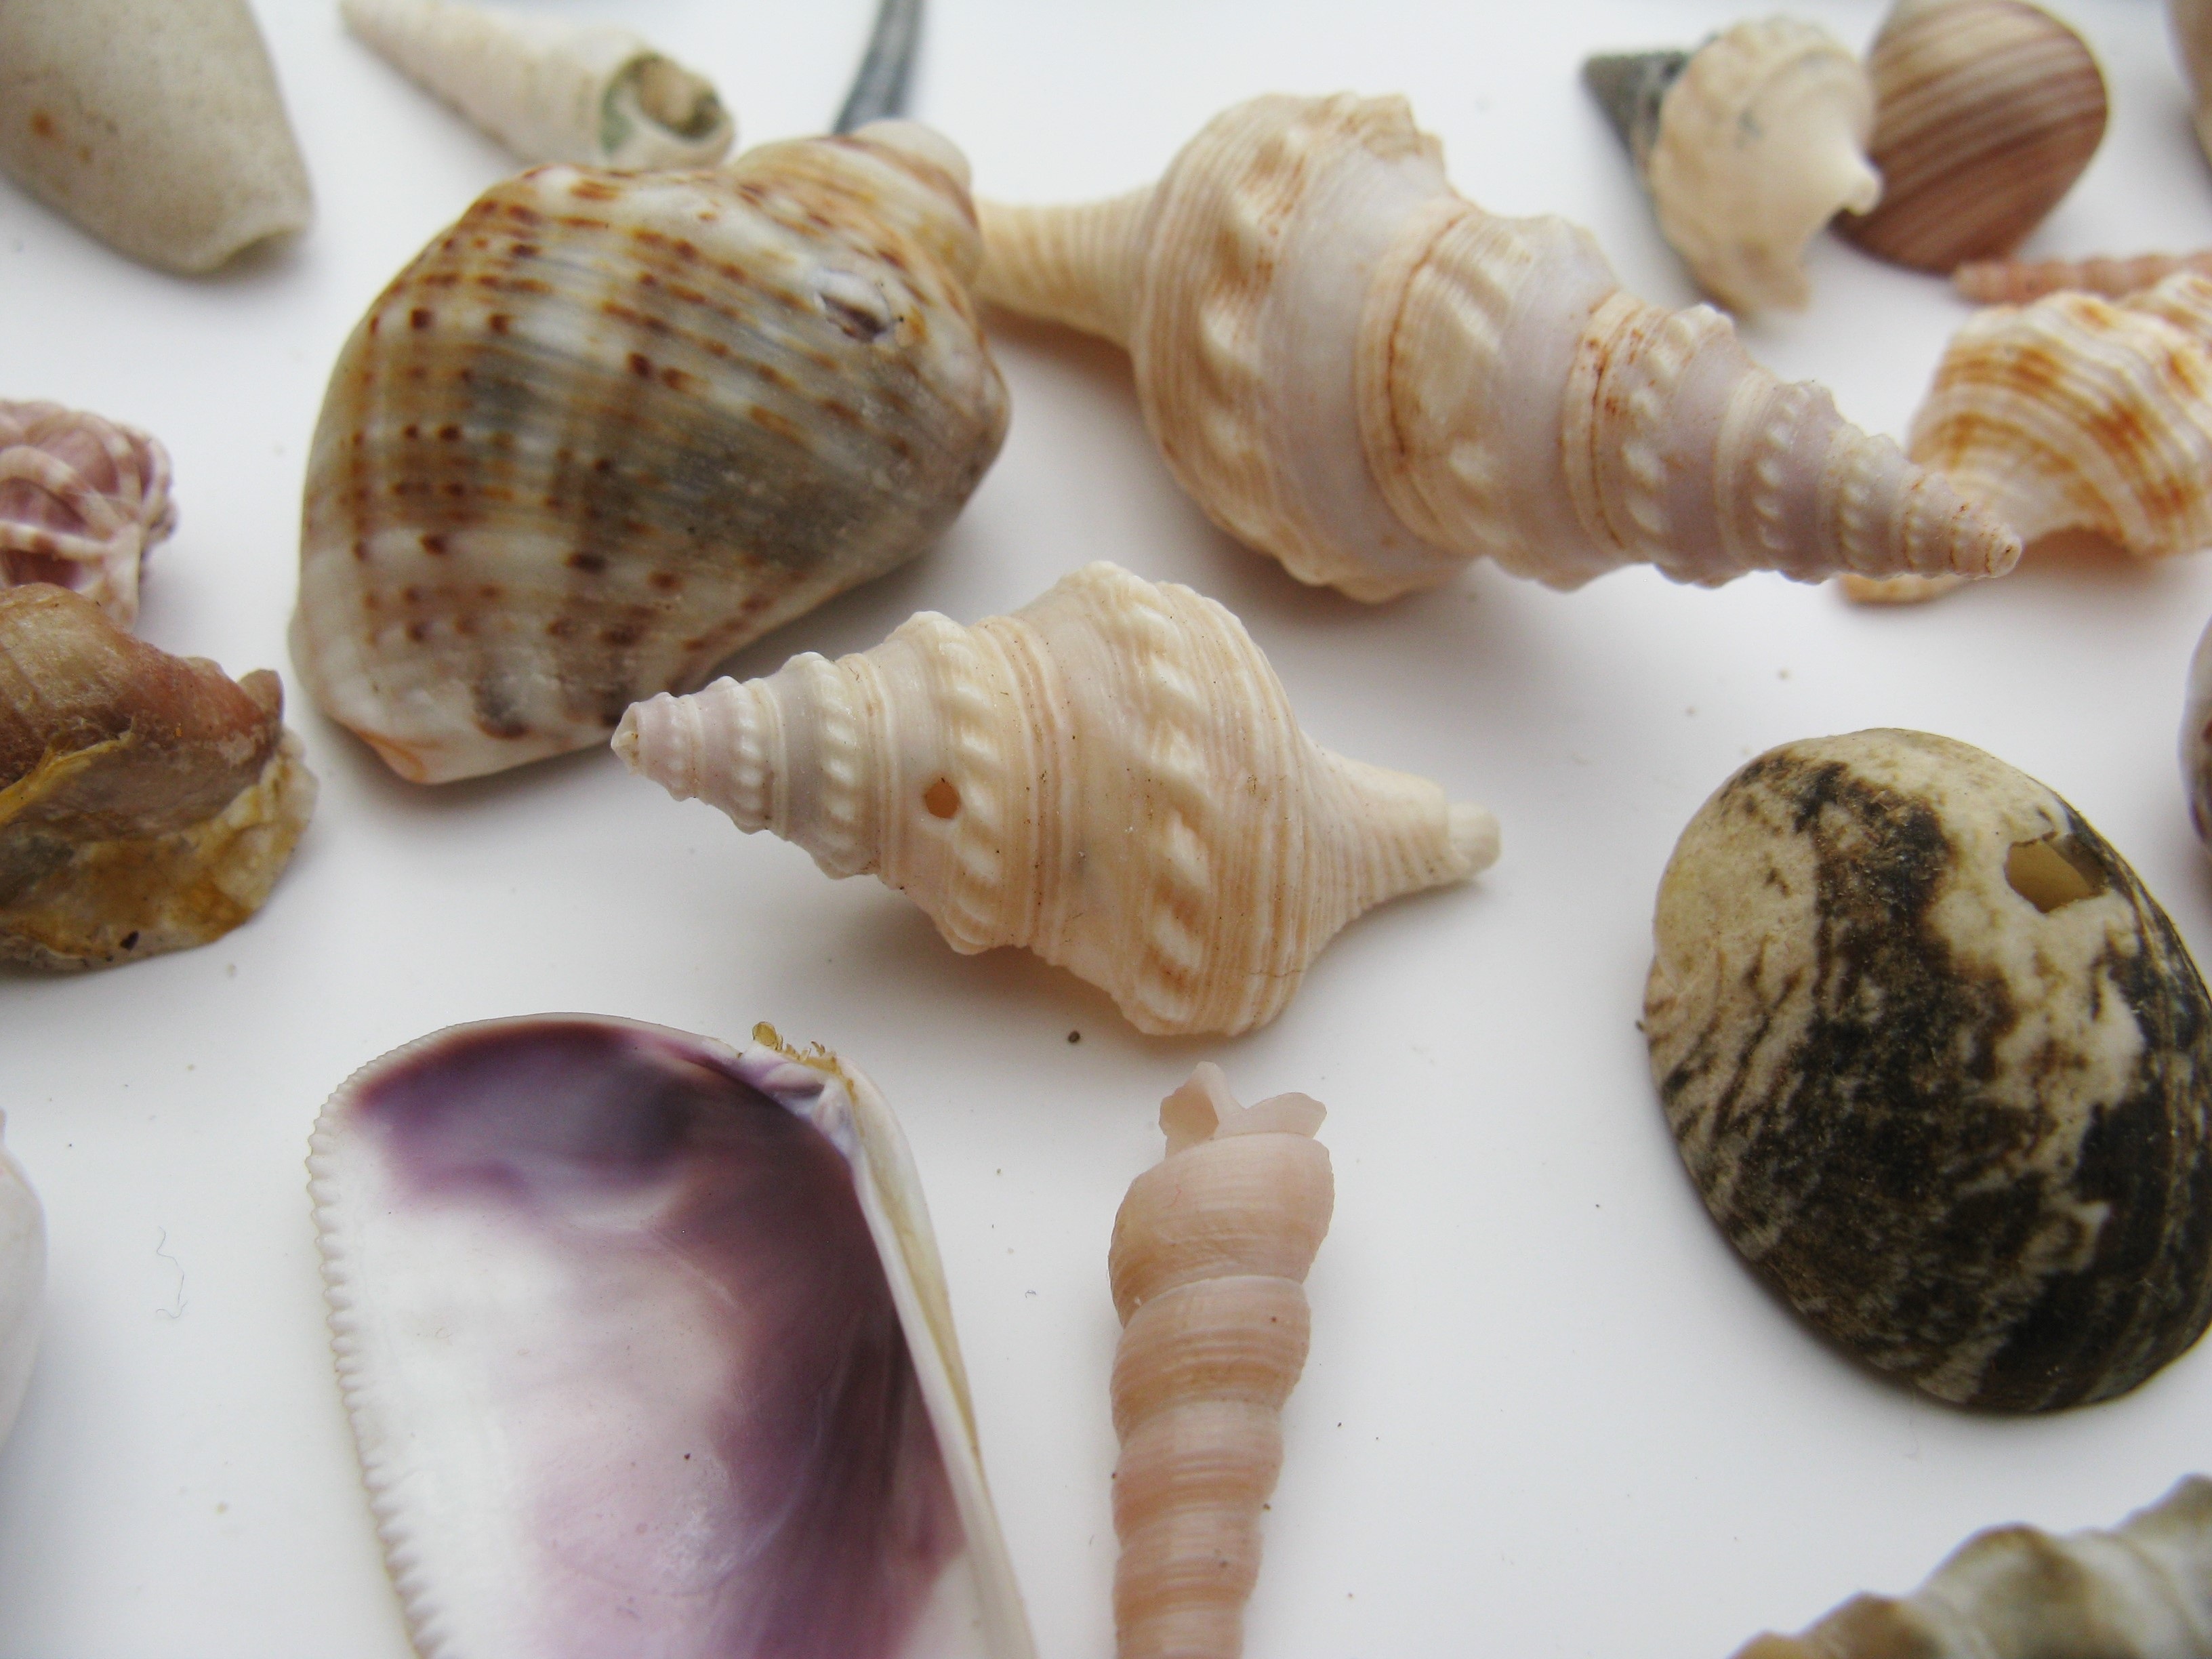
sea, nature, animal, travel, dish, food, collection, macro, close, shellfish, still life, fauna, material, shell, invertebrate, seashell, housing, lime, conch, maritime, souvenir, cockle, animal world, escargot, molluscs, snails, mussels, meeresbewohner, snail shell, sea snail, water creature, sea animals, mother of pearl, marine gastropods, water snail